Rochdale

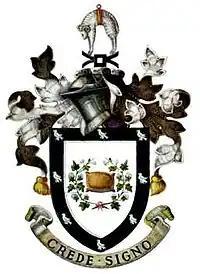
The coat of arms of the former municipal borough, later the County Borough of Rochdale council, granted 20 February 1857. The arms incorporate references to Rochdale's early industries and lords.

Lying within the historic county boundaries of Lancashire since the early 12th century, Rochdale was recorded in 1066 as held by Gamel, one of the twenty-one thegns of the Hundred of Salfordshire.